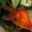
Label: aquarium_fish